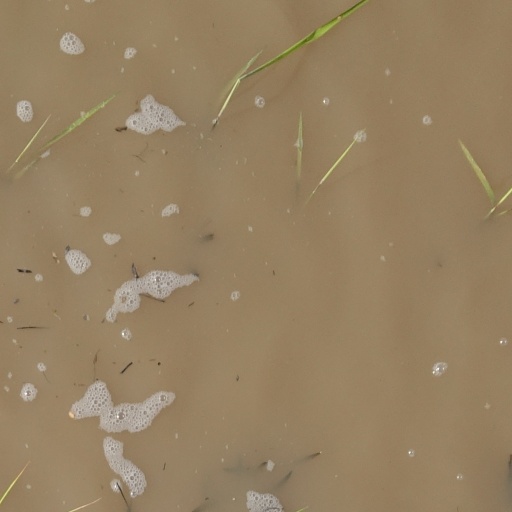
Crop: rice